Abram Lyle

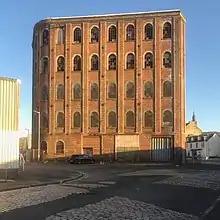
Late 19th century extension to the Glebe Sugar Refinery, Ker Street, Greenock, where Lyle took up the business. The original sugarhouse was on the left, now the site of an Aldi supermarket

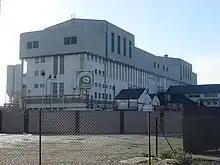
Tate & Lyle syrup refinery at Plaistow Wharf, 2009

Together with four partners he purchased the sugar house of the defunct "Greenock Sugar Refining Company" in 1865, forming the "Glebe Sugar Refinery Company", and so added sugar refining to his other business interests. When John Kerr, the principal partner, died in 1872, Lyle sold his shares and began the search for a site for a new refinery.